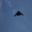
Label: airplane